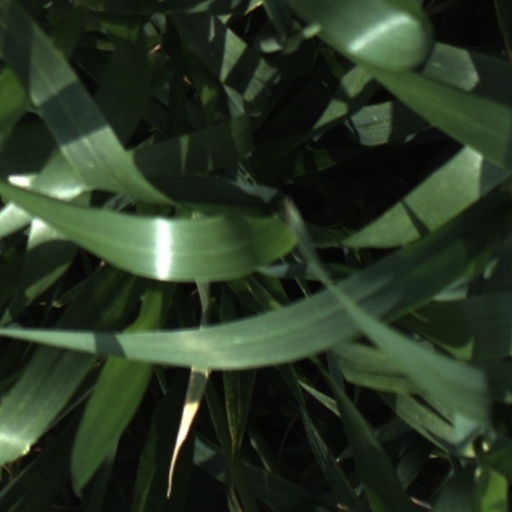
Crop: wheat